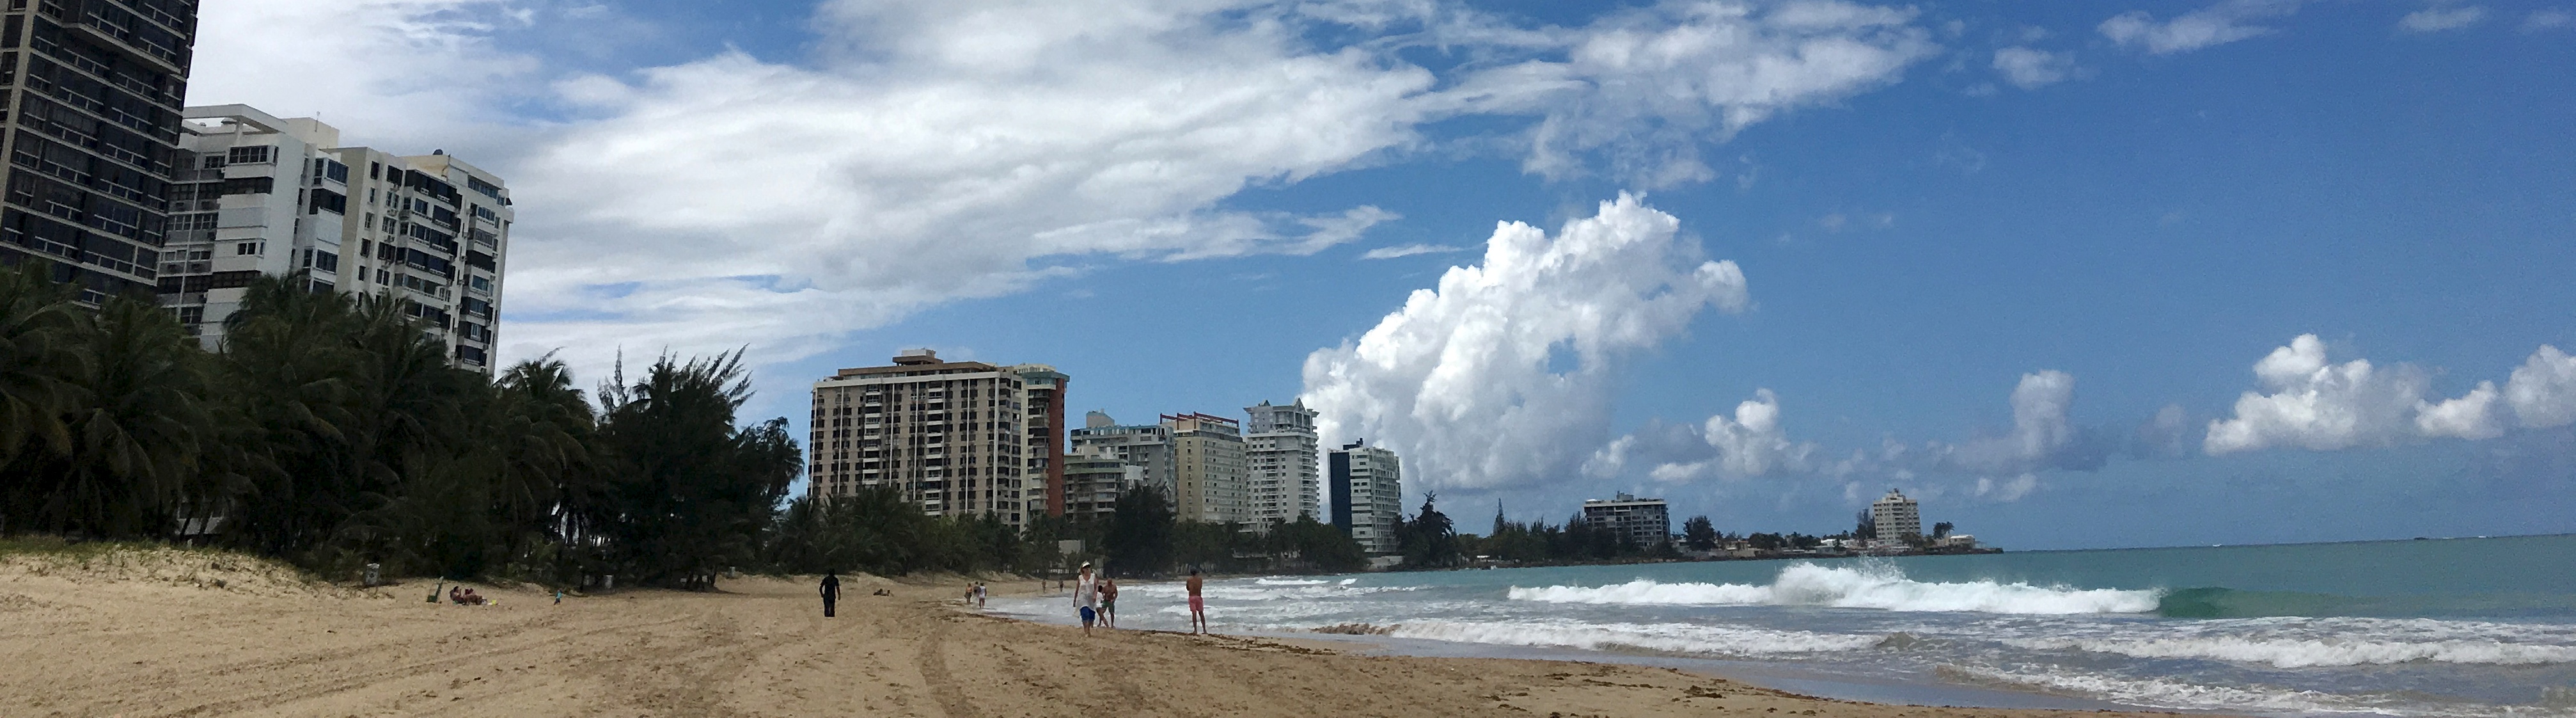
beach, coast, horizon, skyline, panorama